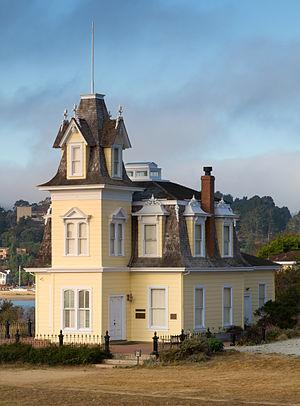
Ceci est la liste des lieux historiques inscrits sur le registre national dans le comté de Marin en Californie.